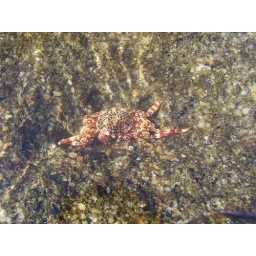
a cute little crab as long as your finger crawling around the rocks